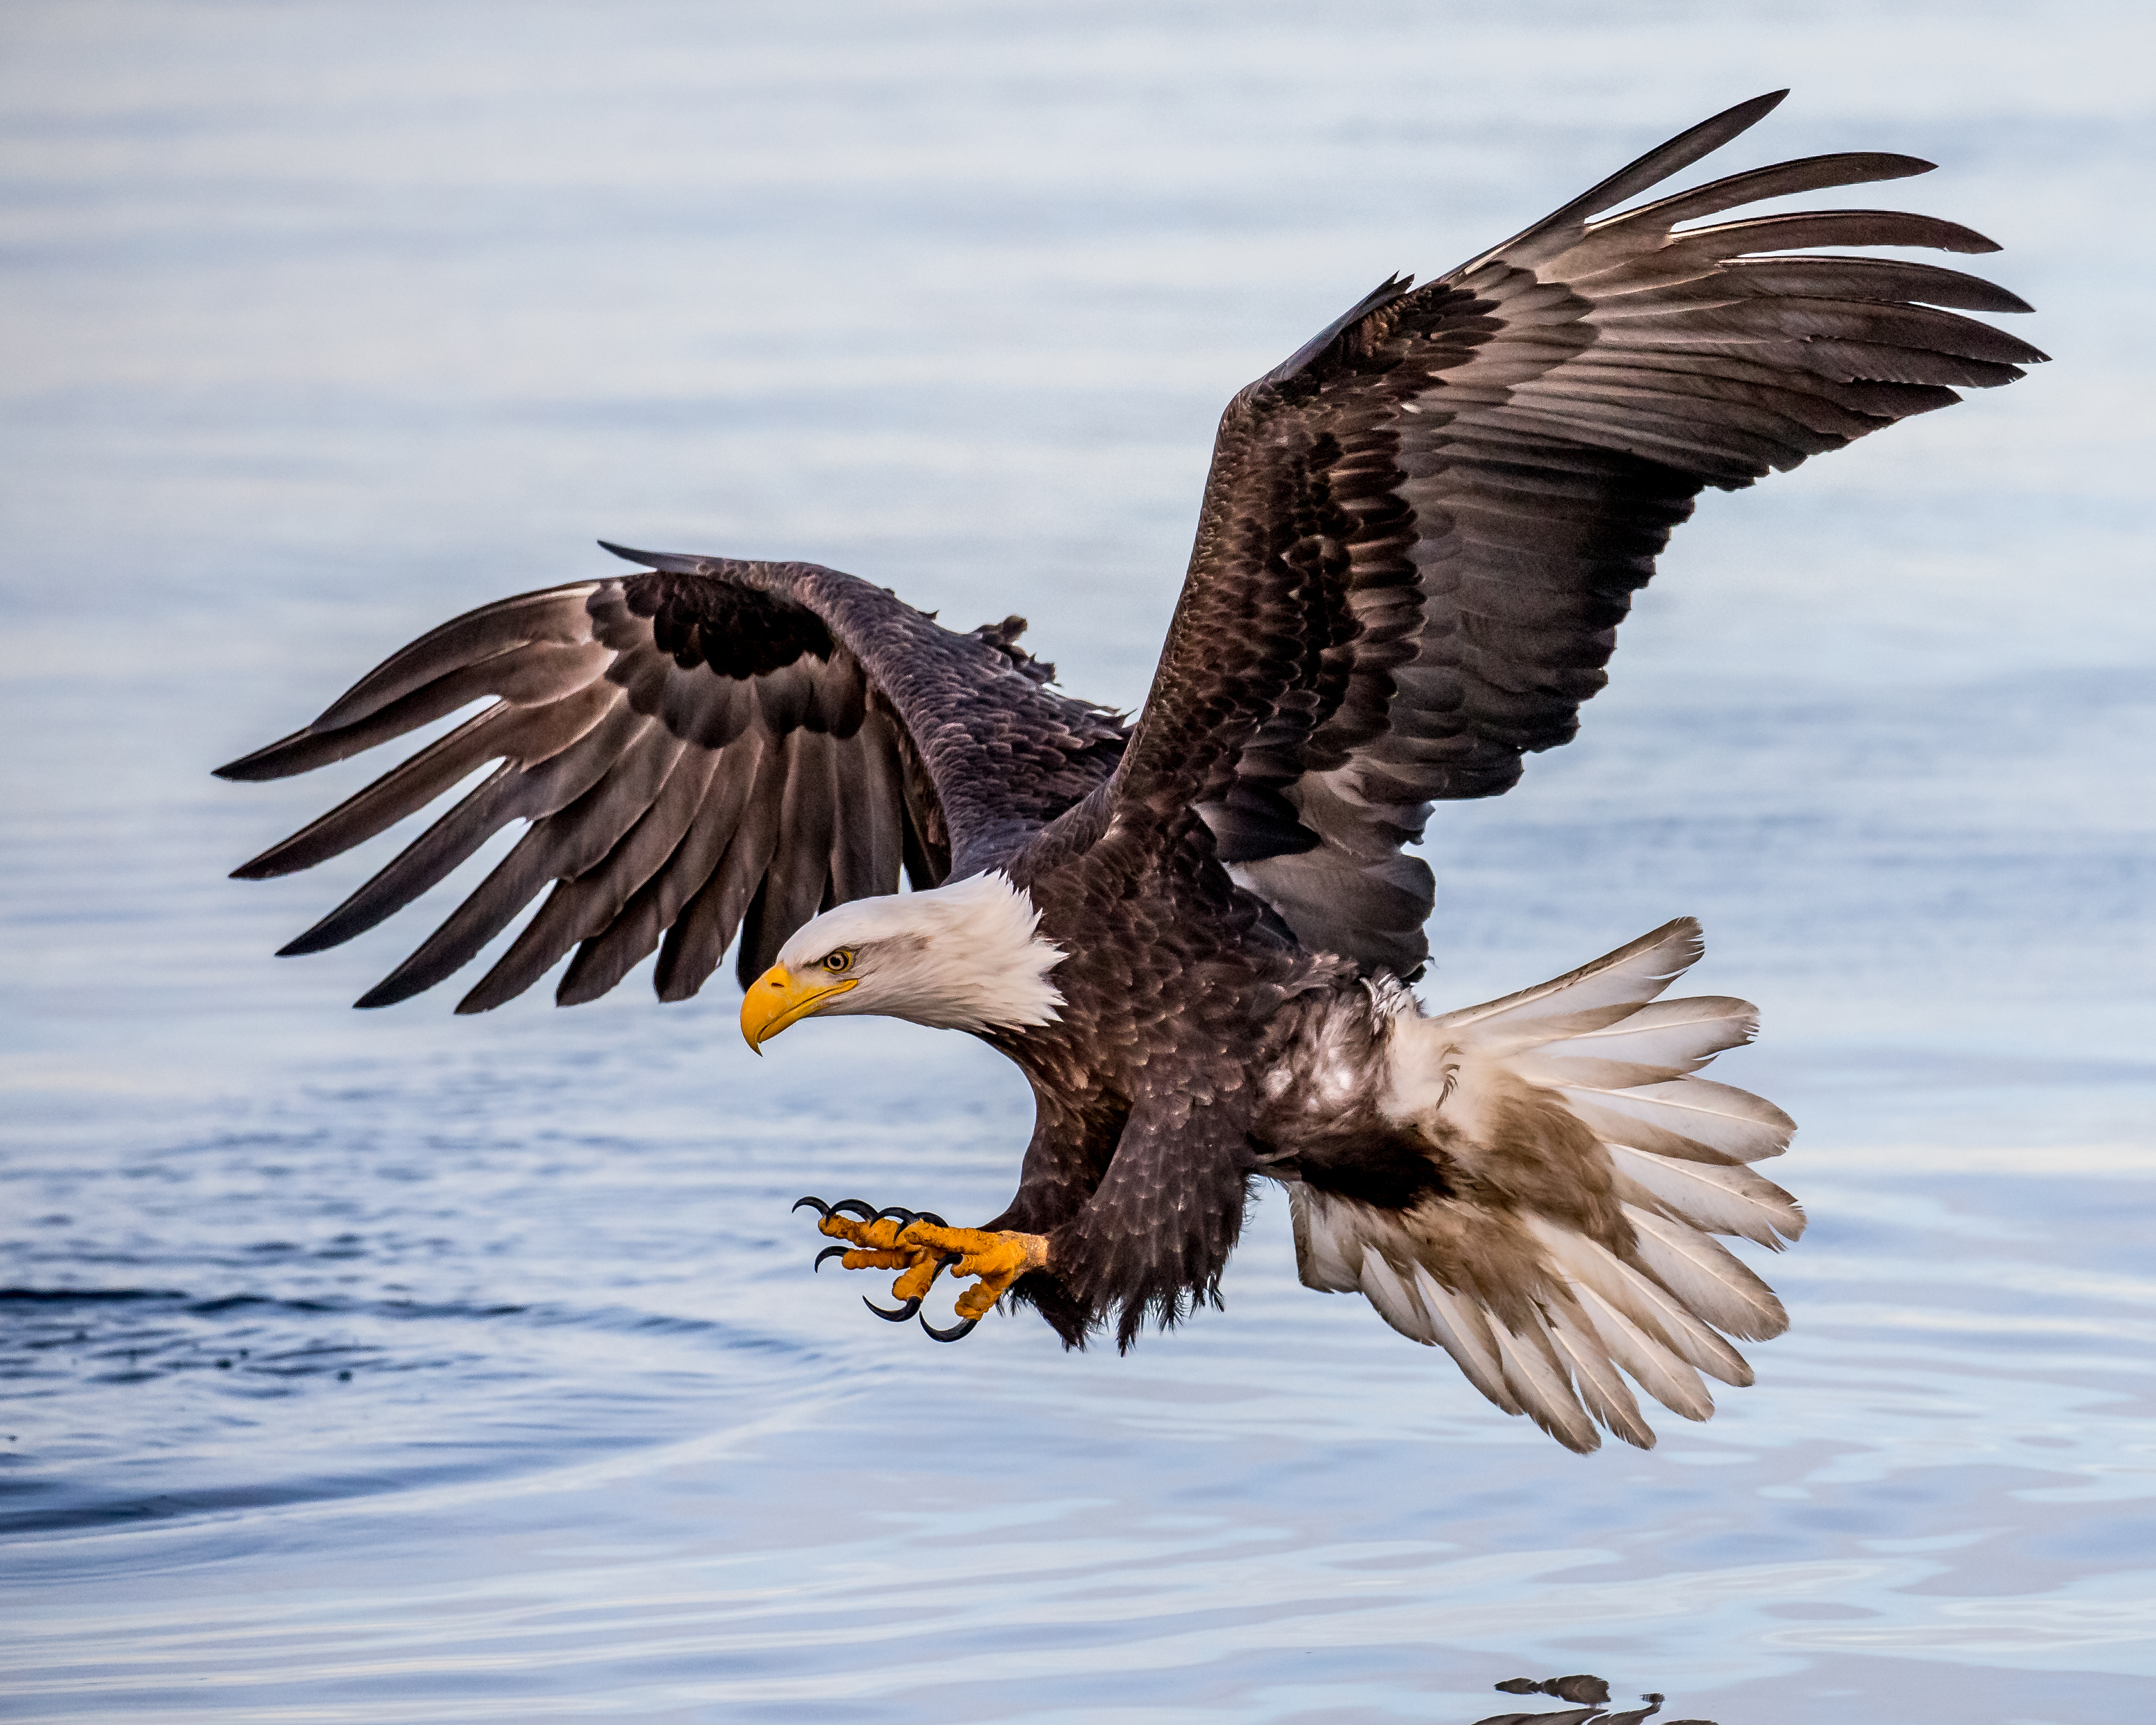
bird, wing, explore, wildlife, beak, fishing, flight, eagle, fauna, bird of prey, bald eagle, vertebrate, explored, alaska, buzzard, approach, kachemakbay, andymorffew, morffew, baldeagle, feetout, accipitriformes